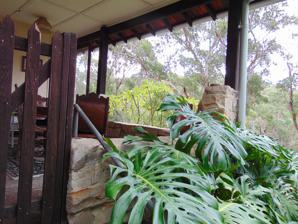
Building: Ahimsa, Cheltenham
Country: Australia
Year built: 1937
Heritage-listed residence in Sydney, Australia Ahimsa , Cheltenham Verandah of Ahimsa , March 2015 Location 67 Cobran Road, Cheltenham , Hornsby Shire , New South Wales , Australia Coordinates 33°45′08″S 151°05′03″E / 33.7522°S 151.0841°E / -33.7522; 151.0841 Area 3.5 acres (1.4 ha) Built 1937 Architect Marie Byles Owner National Trust of Australia (NSW) New South Wales Heritage Register Official name Ahimsa; Ahimsa; The Hut of Happy Omen; Sentosa Type State heritage (landscape) Designated 1 March 2002 Reference no. 01494 Type Historic Landscape Category Landscape - Cultural Builders Marie Byles Location of Ahimsa , Cheltenham in Sydney Show map of Sydney Ahimsa, Cheltenham (Australia) Show map of Australia Ahimsa is a heritage-listed residence and meditation meeting place located at 67 Cobran Road, Cheltenham , New South Wales , a suburb of Sydney in Australia. It was designed by and built by Marie Byles during 1937. It is also known as Ahimsa , The Hut of Happy Omen and Sentosa . The property is owned by the National Trust of Australia (NSW). It was added to the New South Wales State Heritage Register on 1 March 2002. History Main article: Marie Byles In 1935 Marie Beuzeville Byles purchased 1.4 hectares (3.5 acres) of land on the outskirts of Cheltenham. A few years later she designed and built a small one-bedroom house. Perched on a large rock and built of unpainted fibro, oiled timber, random rubble and with a roof glazed terracotta the structure melds well with its bushland setting. Except for a vegetable garden near the house, the remainder of the site was left in its native state. Marie Byles shared with Walter Burley Griffin and his business partner and fellow architect, Eric Nicholls the objective of integrating structures with the natural landscape and vegetation. Although there is no documented record to prove that Griffin's work influenced her, it seems highly likely that she was favorably impressed by the houses he designed for her friends and sought to incorporate some of their qualities into Ahimsa . Marie Byles was not an architect and, not surprisingly, her work as a designer is less accomplished than Griffin's. Some specific differences are that he preferred flat roofs while her house has a more conventional terracotta pitched roof; Griffin experimented with prefabricated building materials where as Marie used fibro (even in the 1930s this was a very conventional material); but they shared the goal of building small scale, understated and low cost houses which fitted unobtrusively into the Australian bush. Born in England in 1900, Byles studied law at The University of Sydney graduating in 1924 to become the first woman in NSW to practice as a solicitor. She was a remarkable woman who was passionately involved in preserving wilderness areas. She was a keen mountaineer and travelled to Norway , China , Canada and New Zealand in search of unclimbed peaks. In 1938 she led an all women team in an attempt to scale a 6,100-metre (20,000 ft) peak, Mount Sansate in Western China. The expedition failed due to adverse weather conditions. In Australia her determined, active nature led her to become an early lobbyist for what we now know as national parks . Byles was one of the early members of The Sydney Bushwalker's Club and was responsible for drawing the attention of the NSW Lands Department to the wilderness area around Maitland Bay on the central coast north of Sydney. She was appointed Trustee of Bouddi National Park and organised working bees amongst the bushwalkers to maintain the area. The Beecroft -Cheltenham Civic Trust was established by her as a "non-progress association" which worked for the closure of roads in the area and the planting of native trees and shrubs. She worked with the Bradley sisters (Joan and Eileen) to rid the bush of weeds around her property, and practiced organic gardening techniques all her life. She always slept outside on an open verandah, never drove a car, and walked everywhere, usually with a rucksack. In 1941 while on a bushwalk, where one of the members was taken ill, Byles shouldered his pack, his carriers and her own, and in consequence her feet were permanently damaged. From that time onwards she could manage short bushwalks only, and mountain climbing became impossible. Always interested in eastern religions, in particular the ideas of Gandhi , her disability gave her more time to research and write. In the late 1940s she took up medication and later traveled to India and Burma to undergo instruction. In the 1950s Byles built a hut in her garden called the Hut of Happy Omen, which she made available to meditation groups. By this time she had adopted the most ascetic form of South East Asian Buddhism. The name Ahimsa is derived from Gandhi's teachings and means peace or non-violence. One night in 1966, while sleeping on her open verandah Byles was physically assaulted and sustained serious injuries including a fractured skull. She declined to charge her assailant. After a period of convalescence she returned to live alone on the estate still sleeping out in the open air. Miss Byles gave up her legal practice in 1970, four years after the attack. In 1970 Miss Byles gave the property to the National Trust of Australia, remaining in residence as Honorary Curator. Concerned that the one-bedroom house might be too small for her successor, she developed a plan for an addition comprising a one room detached pavilion. Marie Byles died at Ahimsa on 21 November 1979. Description Ahimsa has an area of 1.348 hectares (3.33 acres) and is contiguous with a much larger area of bushland, Pennant Hills Park, to the north. The vegetation is described as dry sclerophyll (hard leafed) bushland on Sydney sandstone and is typical of the flora associated with the Northern Hills District of Sydney. The northwest, northeast and part of the southeast boundaries are delimited by unmade road reserves, Malton Road (part) and Lyne Road (also known as Cobram Road). It is located on a small ridge, formerly and unofficially called Native Rose Ridge, on the inside of a sharp curve in a creek draining the Beecroft Cheltenham area. This creek subsequently joins Devlins Creek . The upper parts of Ahimsa are relatively flat but the groundslopes off in a series of small Hawkesbury Sandstone cliffs in a north by north-west direction to the fire trail and towards Pennant Hills Park. There are many flat sandstone outcrops and small cliffs. Buildings The buildings include Ahimsa , The Hut of Happy Omen, the toilets, which were all built before the land was sold to the Trust, Sentosa, a detached bedsitter which was approved in principle in November 1975. A carport was built onto The Hut in 1977. Ahimsa is a small one-bedroom house built of unpainted fibro, oiled timber and random rubble with a pitched roof of glazed terracotta. There is a brick fireplace in the living room and a large north-facing open verandah looking over the gully. The Hut of Happy Omen is basically an open shed built of unpainted fibro with a roof of corrugated fibro. At some time it has been extended to incorporate a kitchenette and a shower stall. Sentosa is an open plan bedsitter also constructed of fibro with a skillion roof of corrugated fibro. Marie Byles' design principles are best expressed in this quotation from her: 'No Painting whatever anywhere - Any woodwork to be treated with linseed raw oil (saves unkeep): External walls are to be fibro; Corrugated (sic) fibro (long experience has shown fiber to be lasting, with no upkeep).' Paths were made by volunteers and Marie Byles' bushwalking friends. Condition As at 27 June 2000, the physical condition was good. Modifications and dates An absorption trench was constructed in 1975 to contain surface run off from properties adjacent to Ahimsa as the Trust was afraid that excessive run off would encourage weed growth. One cave has been altered and an attractive two-metre high Hawkesbury Sandstone retaining wall was constructed many years ago near the path from the northern gate. Despite her wish that no plants foreign to it, even from other parts of Australia, should be planted several native plants not indigenous to Ahimsa have been planted. Heritage listing As at 27 January 2010, Ahimsa and surrounding landscape stand as a testimony to Marie Byles' life and vision as a feminist and a conservationist. These subjects are of increasing interest to contemporary Australians and are helping to share our culture. Aesthetically, the small scale understated buildings fit unobtrusively into the Australian bushland. The peaceful atmosphere of the property gives visitors an insight into the character of the woman who gave the property to the National Trust. The bushland and topographical features, and the property's close proximity to the state reserve next door, form an intact natural area indicative of the appearance of this area prior to human occupation. Ahimsa was listed on the New South Wales State Heritage Register on 1 March 2002 having satisfied the following criteria. The place is important in demonstrating the course, or pattern, of cultural or natural history in New South Wales. The history of the property is very much the culmination of the ideology practiced by Marie Byles. Marie Byles has been one of the foremost protagonists of national parks as a mechanism to conserve nature. She was one of the early members of Sydney Bushwalkers' Club joining it in 1929 being a keen bushwalker. She was also the first woman lawyer in Australia, which gave her a certain amount of confidence. This confidence coupled with her interest and dedication to the cause of nature conservation became an asset to the nature conservation lobby in Australia. The creation of the Bouddi National Park is identified as a result of the unrelenting efforts by Marie Byles. The place is important in demonstrating aesthetic characteristics and/or a high degree of creative or technical achievement in New South Wales. The small scale understated buildings fit unobtrusively into the Australian bushland. The peaceful atmosphere of the property gives the visitors an insight into the character of the woman who gave the property to the National Trust. The bushland and topographical features, and the property's close proximity with the state reserve next door form an intact natural area indicative of the appearance of this area prior to human occupation. The place has a strong or special association with a particular community or cultural group in New South Wales for social, cultural or spiritual reasons. The buildings and their landscape stand as a testimony to Marie Byles' life and vision as a feminist and a conservationist. These subjects are of increasing interest to contemporary Australians and are helping to shape our culture. The place has potential to yield information that will contribute to an understanding of the cultural or natural history of New South Wales. The property as the only example of a manifestation of the concern for environmental issues and sustainable development in Australia. Ahimsa is an important active part of the ecosystem of Lane Cove National Park due to the topography of the property. Ahimsa is important as a soft visual edge to Lane Cove National Park and as a part of its visual image. An example of dry sclerophyll bushland on Sydney sandstone in the Northern Hills Region. The place possesses uncommon, rare or endangered aspects of the cultural or natural history of New South Wales. Uniqueness of the property as the only example of an early manifestation of the concern for environmental issues and sustainable development in Australia. Uniqueness of the property as the only example of the early efforts to introduce various sections of the society to living in harmony with nature by creating a physical focus (Hut of Happy Omens) and encouraging its use. The place is important in demonstrating the principal characteristics of a class of cultural or natural places/environments in New South Wales. The property is representative of the beliefs of Marie Byles as a collection of rudimentary buildings in a bushland setting. References